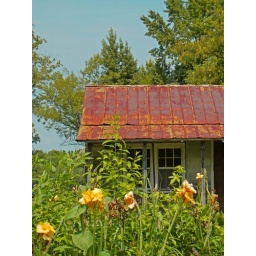
Relics of an old house and the large bed of canna lilies in the front yard.